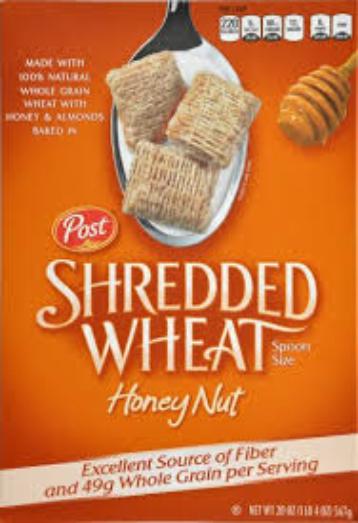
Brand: Honey Nut Shredded Wheat
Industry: Food